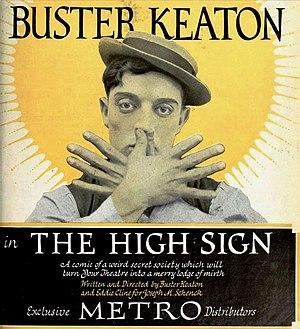
Malec champion de tir est un film américain écrit et réalisé par Buster Keaton et Edward F. Cline sorti en 1921.